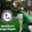
Label: dog